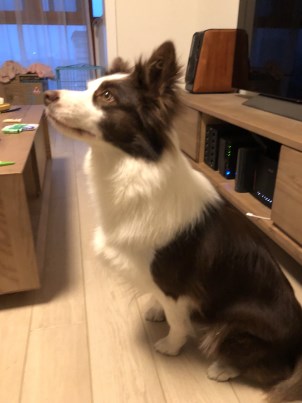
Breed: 2594-n000109-Border_collie